Chorsu (Samarkand)

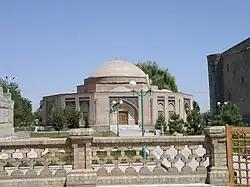
Chorsu in Samarkand, Uzbekistan

Chorsu (and ), also called Charsu, in Samarkand, Uzbekistan, is a domed, hexagonal shape building with a large central dome surrounded by six smaller domes. Chorsu is located at southeast of the Registan at the intersection of the roads connecting Samarkand, Tashkent, Bukhara, and Shahrisabz. "Chorsu" is a word of Tajik origin meaning "crossroads," referring to this intersection. The building is old, with a rich centuries-old history. It is included in the UNESCO World Heritage List along with the rest of the historical part of the city.